Drunk driving

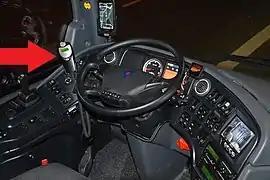
An ignition interlock device (red arrow) in a Scania bus

A 1964 paper by Robert Frank Borkenstein studied data from Grand Rapids, Michigan. The main finding of the Grand Rapids study was that for higher values of BAC, the collision risk increases steeply; for a BAC of 0.15%, the risk is 25 times higher than for zero blood alcohol. The BAC limits in Germany and many other countries were set based on this Grand Rapids study. Subsequent research showed that all extra collisions caused by alcohol were due to at least 0.06% BAC, 96% of them due to BAC above 0.08%, and 79% due to BAC above 0.12%. One surprising aspect of the study was that, in the main analysis, a BAC of 0.01–0.04% was associated with a lower risk of collisions than a BAC of 0%, a feature referred to as the "Grand Rapids Effect" or "Grand Rapids Dip". A 1995 Würzburg University study of German data similarly found that the risk of collisions appeared to be lower for drivers with a BAC of 0.04% or less than for drivers with a BAC of 0%.